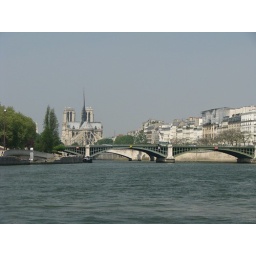
We did a boat trip over the river Seine for about an hour.